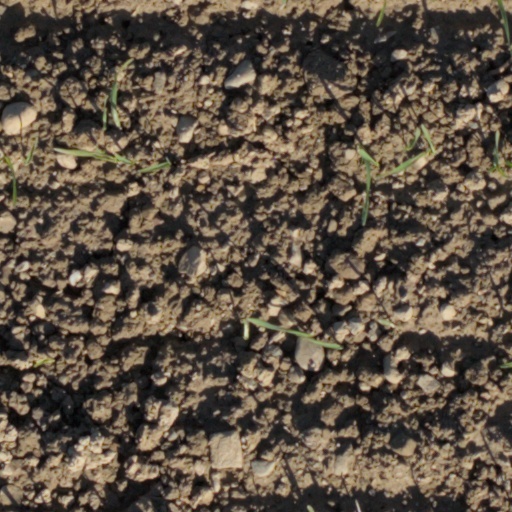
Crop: wheat